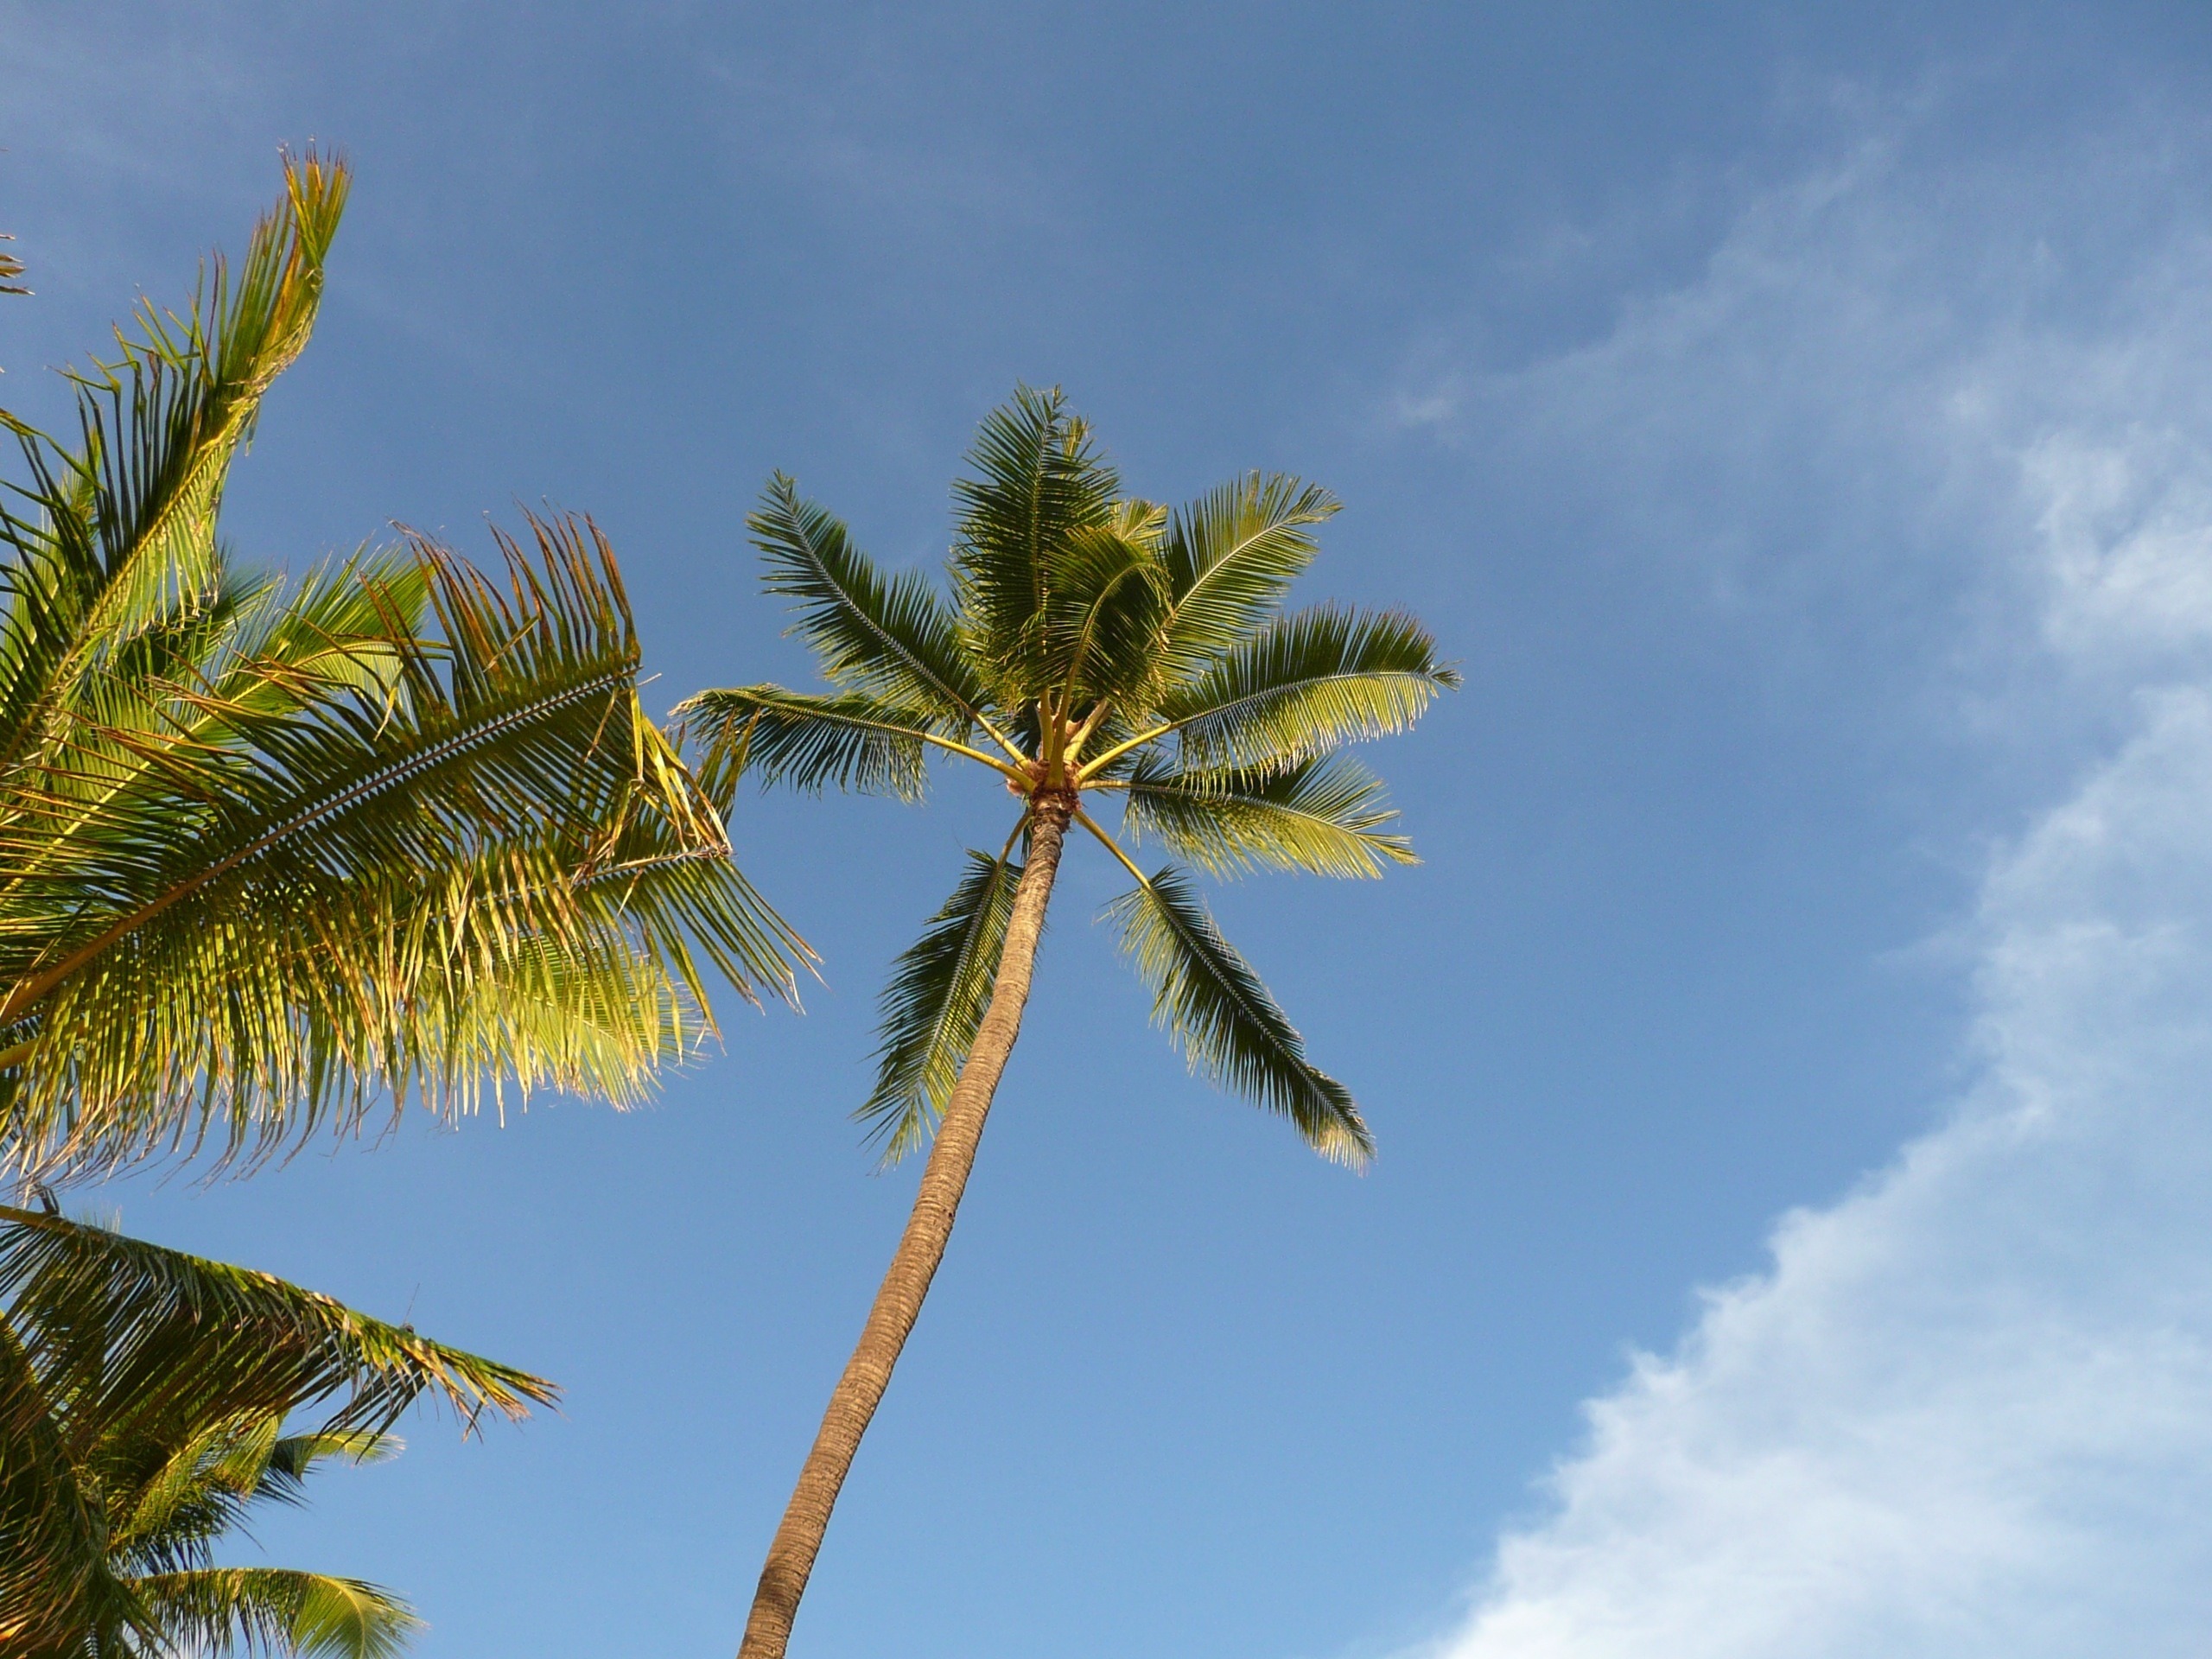
tree, nature, branch, plant, sky, sunlight, leaf, flower, view, wind, trunk, environment, palm, tranquil, scenic, weather, botany, hawaii, agriculture, cloudscape, leaves, outdoors, clouds, branches, organic, meteorology, flowering plant, woody plant, land plant, arecales, palm family, borassus flabellifer